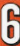
Number: 6